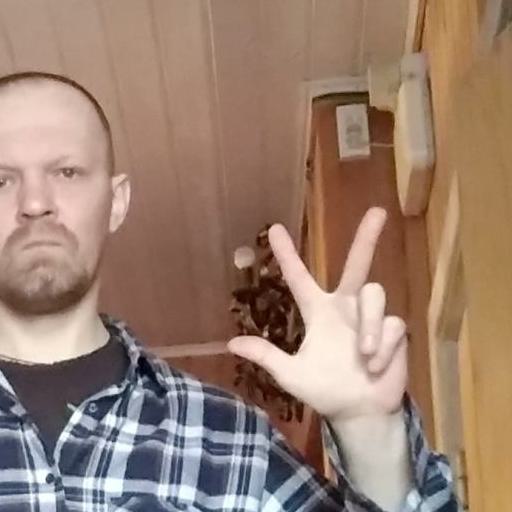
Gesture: three2